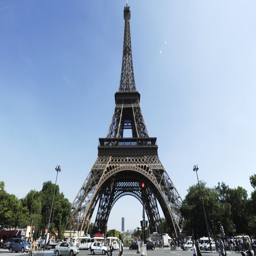
tower is one of the world 's most popular monuments , drawing visitors last year